Sparta Historic District (Sparta, Georgia)

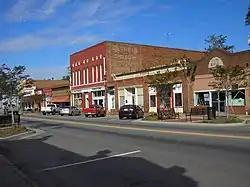

The Sparta Historic District in Sparta, Georgia, is a historic district which was listed on the National Register of Historic Places in 1974. It included 26 contributing buildings. The Rossiter-Little House is a contributing property.